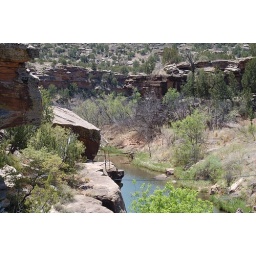
A Canyon I hiked. Went over a private fence and down the river for about a mile. Beautiful place.